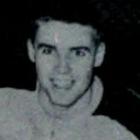
Age: 18